Japan–Vietnam relations

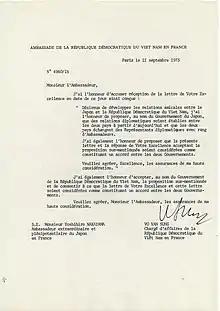
The document establishing official bilateral relations between Japan and North Vietnam signed in Paris, France, on 21 September 1973

After 1945 a number of Japanese soldiers stayed behind in French Indochina; several of them took Vietnamese war brides and sired children with them ("Hāfu"). Many of these leftover Japanese soldiers would work with Hồ Chí Minh and the Indochinese Communist Party after the war to fight against French colonialism. In 1954, the Vietnamese government ordered the Japanese soldiers to return home. They were "encouraged" to leave their families behind, effectively abandoning their war children in Vietnam. The half-Japanese children left behind in Vietnam after 1954 were subjected to harsh discrimination. They were often raised by single mothers who were condemned for fathering children with invaders during the war.